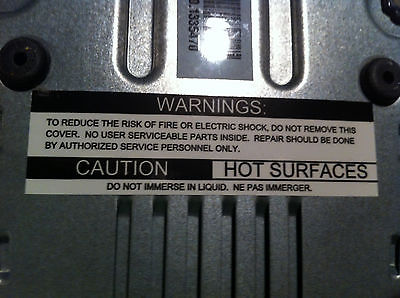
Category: coffee maker